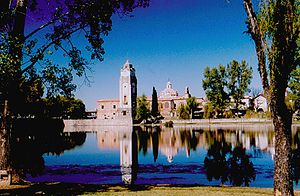
Jesuit Block Estancias af Córdoba
Alta Gracia
Jesuit Block og Estancias Córdoba er bebyggelser etableret af missionærer fra Jesuiterordenen i Córdoba provinsen i Argentina. Bebyggelserne blev i 2000 optaget på UNESCOs Verdensarvsliste.